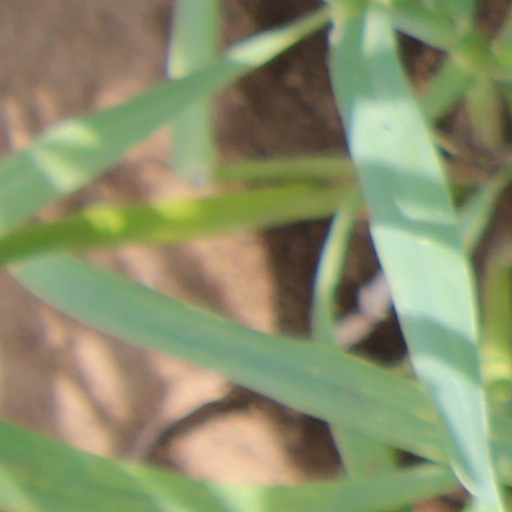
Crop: wheat